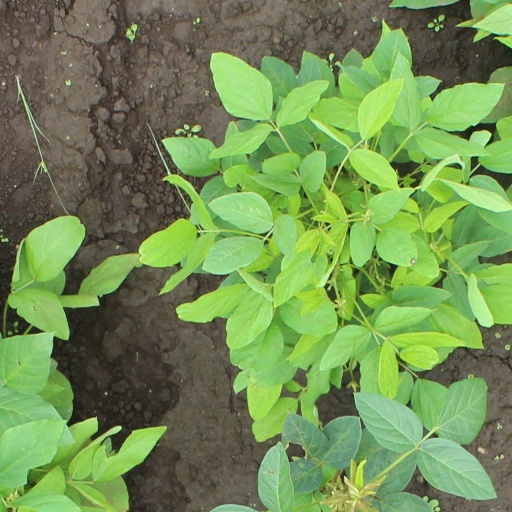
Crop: soybean